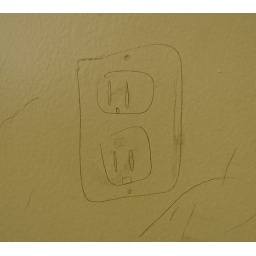
Doodle on the wall next to a study table in Strozier Library at Florida State University.